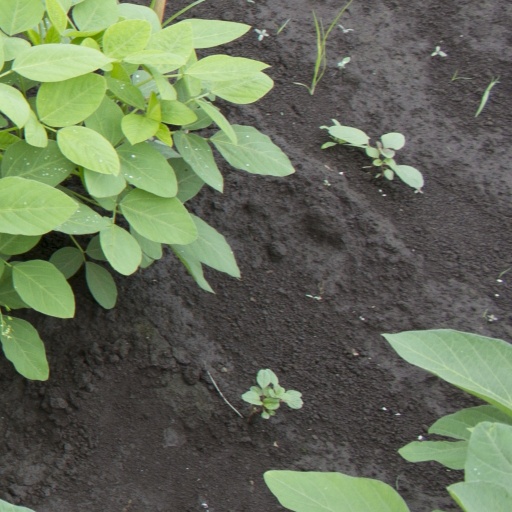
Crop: soybean